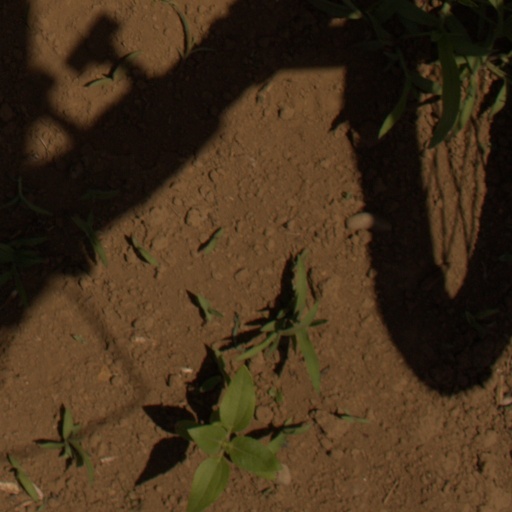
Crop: Jerusalem artichoke